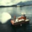
Label: ship